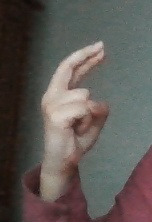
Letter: zay